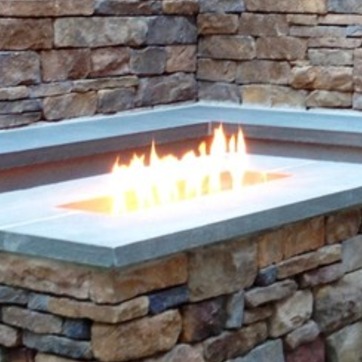
Material: other